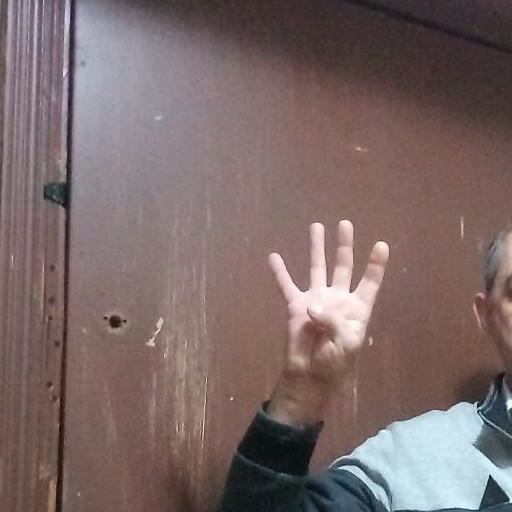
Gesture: four